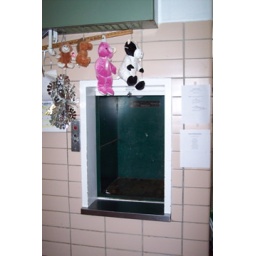
strange stuffed animals in kitchen